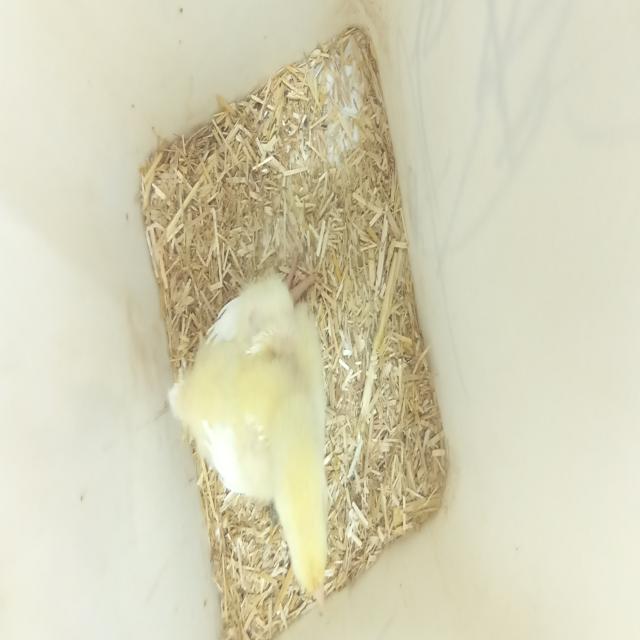
Weight: 200 g